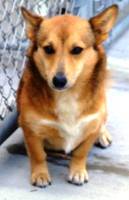
Label: dog